RAF Molesworth

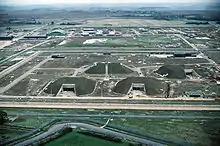
RAF Molesworth GLCM bunkers in 1989

RAF Molesworth was chosen in 1951 to become home to the 582d Air Resupply Group. The unit was equipped with twelve B-29s, four Grumman HU-16 Albatross, Amphibians, three C-119 Flying Boxcars (able to use RATO gear) and a C-47. The 582nd was assigned to the Third Air Force and provided the bulk of its air support to the Army 10th Special Forces Group. On 25 October 1956, the Air Resupply Group was reorganized and renamed the 42nd Troop Carrier Squadron. However, the squadron had a short life and was inactivated on 8 December 1957. With the departure of the 42d Troop Carrier Squadron, Molesworth was put into a standby status, with the occasional aircraft using the airfield: it was officially deactivated in 1973.